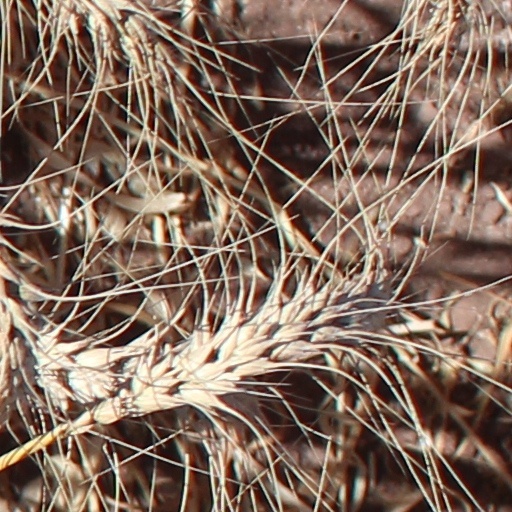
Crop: wheat